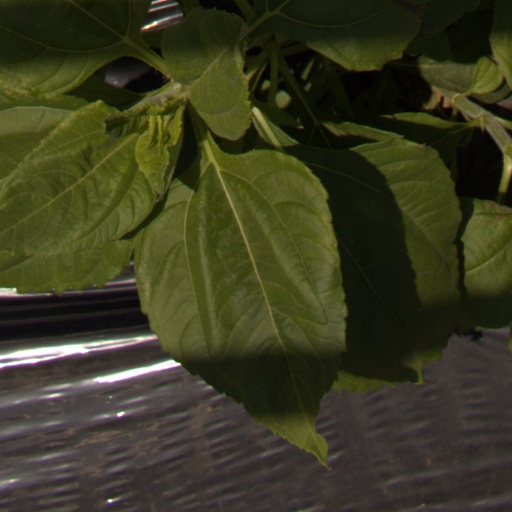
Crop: Jerusalem artichoke